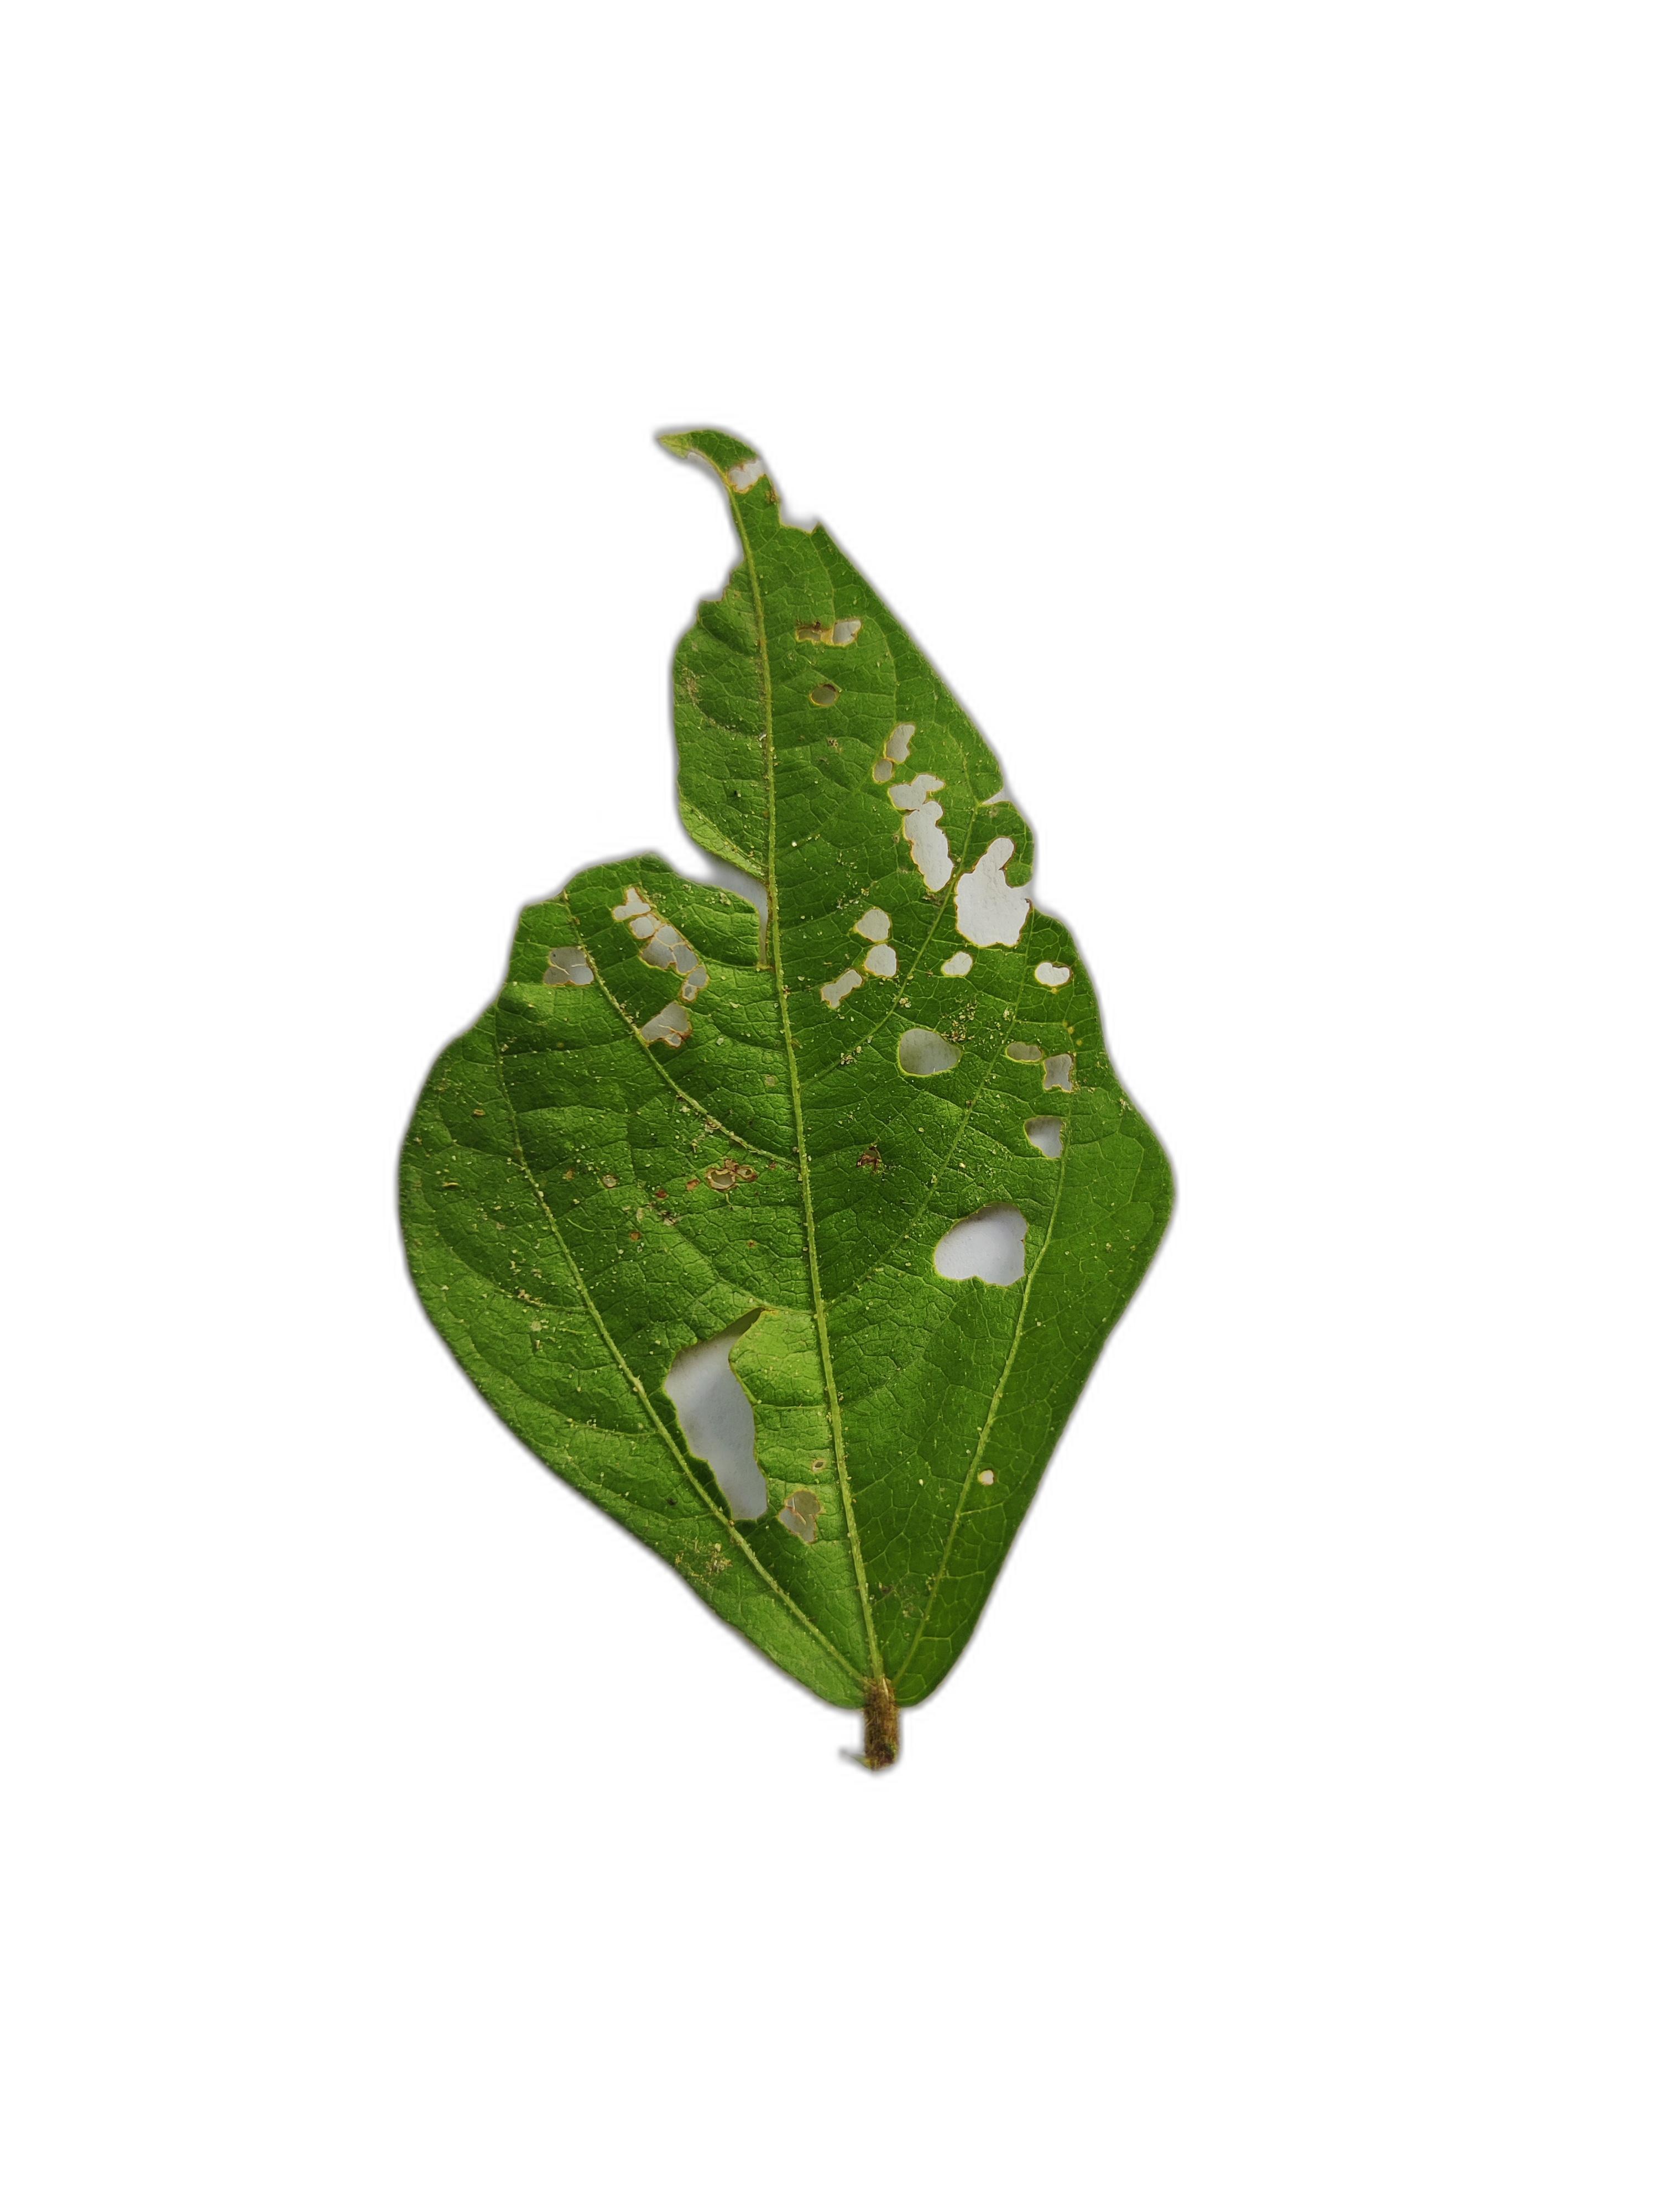
Label: Cercospora leaf spot